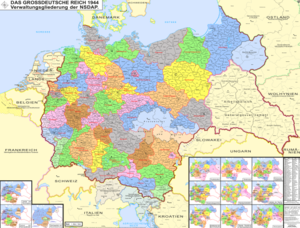
L'Autriche sous le nazisme est une période de l'histoire de l'Autriche, depuis l'annexion du pays par le Reich allemand le 12 mars 1938 — connue sous le nom d'Anschluss — jusqu’à la fin de la Seconde Guerre mondiale et le rétablissement de la République d'Autriche le 27 avril 1945. La fin temporaire du statut d'État de l'Autriche et la prise de pouvoir par le parti nazi ont été précédées par la Première république autrichienne. Cette Première République, née de l'effondrement de la double monarchie de l'Empire austro-hongrois à la fin de la Première Guerre mondiale et qui ne peut rejoindre la jeune République de Weimar en 1919 à cause de l'interdiction imposée par les puissances victorieuses, est caractérisée par de nombreuses tensions sociales et politiques telles que la guerre civile autrichienne, le putsch de juillet, l'austrofascisme et traverse plusieurs crises économiques.
Dès leur arrivée au pouvoir en mars 1933, Adolf Hitler et le NSDAP firent la promulgation de la Loi des pleins pouvoirs. Avec le prétexte de résoudre la misère et la détresse du peuple allemand, Hitler et ses comparses modifièrent la constitution, cadenassèrent les libertés individuelles et accentuèrent le processus dit de la Gleichschaltung et firent de l’Allemagne un État totalitaire.
Saint-Louis est une commune française de l'agglomération trinationale de Bâle, située dans le département du Haut-Rhin, en région Grand Est.
La Gauliga Gouvernement Général fut une ligue de football imposée par le NSRL en 1941.
Gauliga fut le nom générique désignant les plus hautes divisions sportives dans l'Allemagne nazie. Il fut exigé et appliqué par les ordres du DRL/NSRL, le « ministère des Sports » du IIIᵉ Reich entre 1933 et 1945. Le terme « Gauliga » s'appliqua essentiellement aux plus hautes divisions de football et resta employé malgré le changement de nom en Sportbereichesklasse apparu en 1939.
Le Gau Köln-Aachen, c’est-à-dire Gau de Cologne-Aachen, était une subdivision administrative du Parti nazi mise en place en 1940 par le régime nazi. Il comprenait des territoires de l'actuelle Rhénanie-Westphalie dans les régions de Cologne et Aix-la-Chapelle, mais aussi certains territoires essentiellement germanophones de l'est de la Belgique, connus actuellement sous le nom de Cantons de l'Est, dont les localités d'Eupen, Saint-Vith et Malmedy. Sa capitale était Cologne.
L’État libre d’Oldenbourg est l’un des Länder constitutifs de la république de Weimar, succédant au grand-duché d’Oldenbourg lors de la chute de l’Empire allemand et l’abdication du grand-duc Frédéric-Auguste II.
Le Troisième Reich désigne l'État allemand nazi dirigé par Adolf Hitler de 1933 à 1945. Ce terme est souvent utilisé en alternance avec celui d'« Allemagne nazie ».
Le Reichsgau [ˈʀaɪ̯çsˌɡaʊ̯] est un district à l'époque du Troisième Reich. Il s'agit d'une division territoriale et administrative du Reich allemand
La Gauliga Elsass est le championnat de football, ou Gauliga, disputé en Alsace en tant que division administrative de l'Allemagne nazie. La compétition administrée par la Fédération nationale-socialiste pour l'éducation physique se joue de 1940 à 1944.
Cette page détaille les saisons du Racing Club de Strasbourg sous le statut amateur.
La Gauliga Territoire de la Warta fut une ligue de football imposée par le NSRL en 1941.
La science sous le Troisième Reich a trait à l'histoire des disciplines scientifiques en Allemagne entre 1933 à 1945. Le régime nazi ne porte pas aux sciences fondamentales un grand intérêt, sauf si les recherches sont en rapport avec l'idéologie nationale-socialiste ou peuvent avoir des applications militaires ou économiques concrètes. La collaboration des scientifiques avec le régime est donc ambiguë : si certains sont des nazis convaincus et d'autres démis de leurs fonctions ou exilés en raison de leurs origines raciales, la majorité poursuit ses travaux dans une certaine indifférence. Il convient néanmoins de distinguer les disciplines partiellement inféodées au régime des sciences dures, qui, pour des raisons de crédibilité scientifique, ne permettaient pas des dérives idéologiques.
Le Gau Westmark est une subdivision administrative territoriale du Troisième Reich, en vigueur de 1940 à 1945, durant la Seconde Guerre mondiale. Composé de la Sarre, du Palatinat et de la Moselle, le Gau Westmark était l'un des quarante-trois Gaue de l'Allemagne nazie.
Le Gau Baden-Elsaß, c’est-à-dire « Gau de Bade-Alsace », également appelé Gau Oberrhein, était une subdivision administrative du Parti national-socialiste des travailleurs allemands mise en place en 1940 par le régime nazi.
Le Gau Saxe est une unité administrative du NSDAP sous un Gauleiter.
La Gauliga Territoire des Sudètes fut une ligue de football créée par le NSRL en 1938.